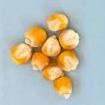
Maize quality: Good